Nissan Tiida

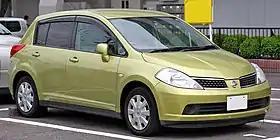
Nissan Tiida hatchback (C11; Japan)

The is a compact car produced by the Japanese manufacturer Nissan from 2004 to 2023 through three generations. Depending on the market, the Tiida was also marketed as a subcompact car, particularly in the Americas for the first-generation model as the Nissan Versa. The first-generation model (C11) was produced up to 2018 in some markets, and was offered as a four-door sedan and a five-door hatchback.